Our Country (Slovenia)

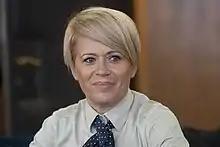
Aleksandra Pivec became the party's first president.

Pivec founded the party after a dispute in the Democratic Party of Pensioners of Slovenia (DeSUS), which she chaired for more than six months. The founding congress was attended by, among others, Anita Manfreda, Janez Ujčič, Danilo Burnač, Tina Novak Samec and Miha Recek. In the 2022 Slovenian parliamentary election, the party received 1.51% of the vote and fell below the 4% threshold required to enter the Parliament.